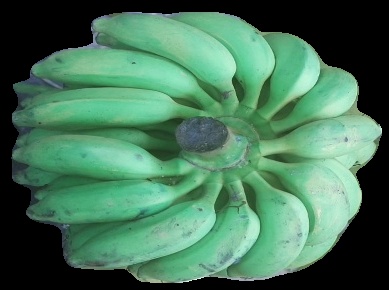
Variety: elakki-bale
Grade: grade2